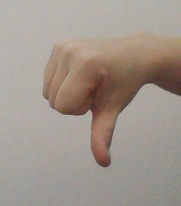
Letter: waw